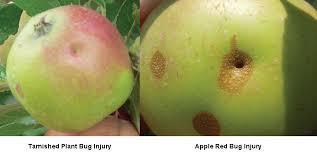
Label: apples